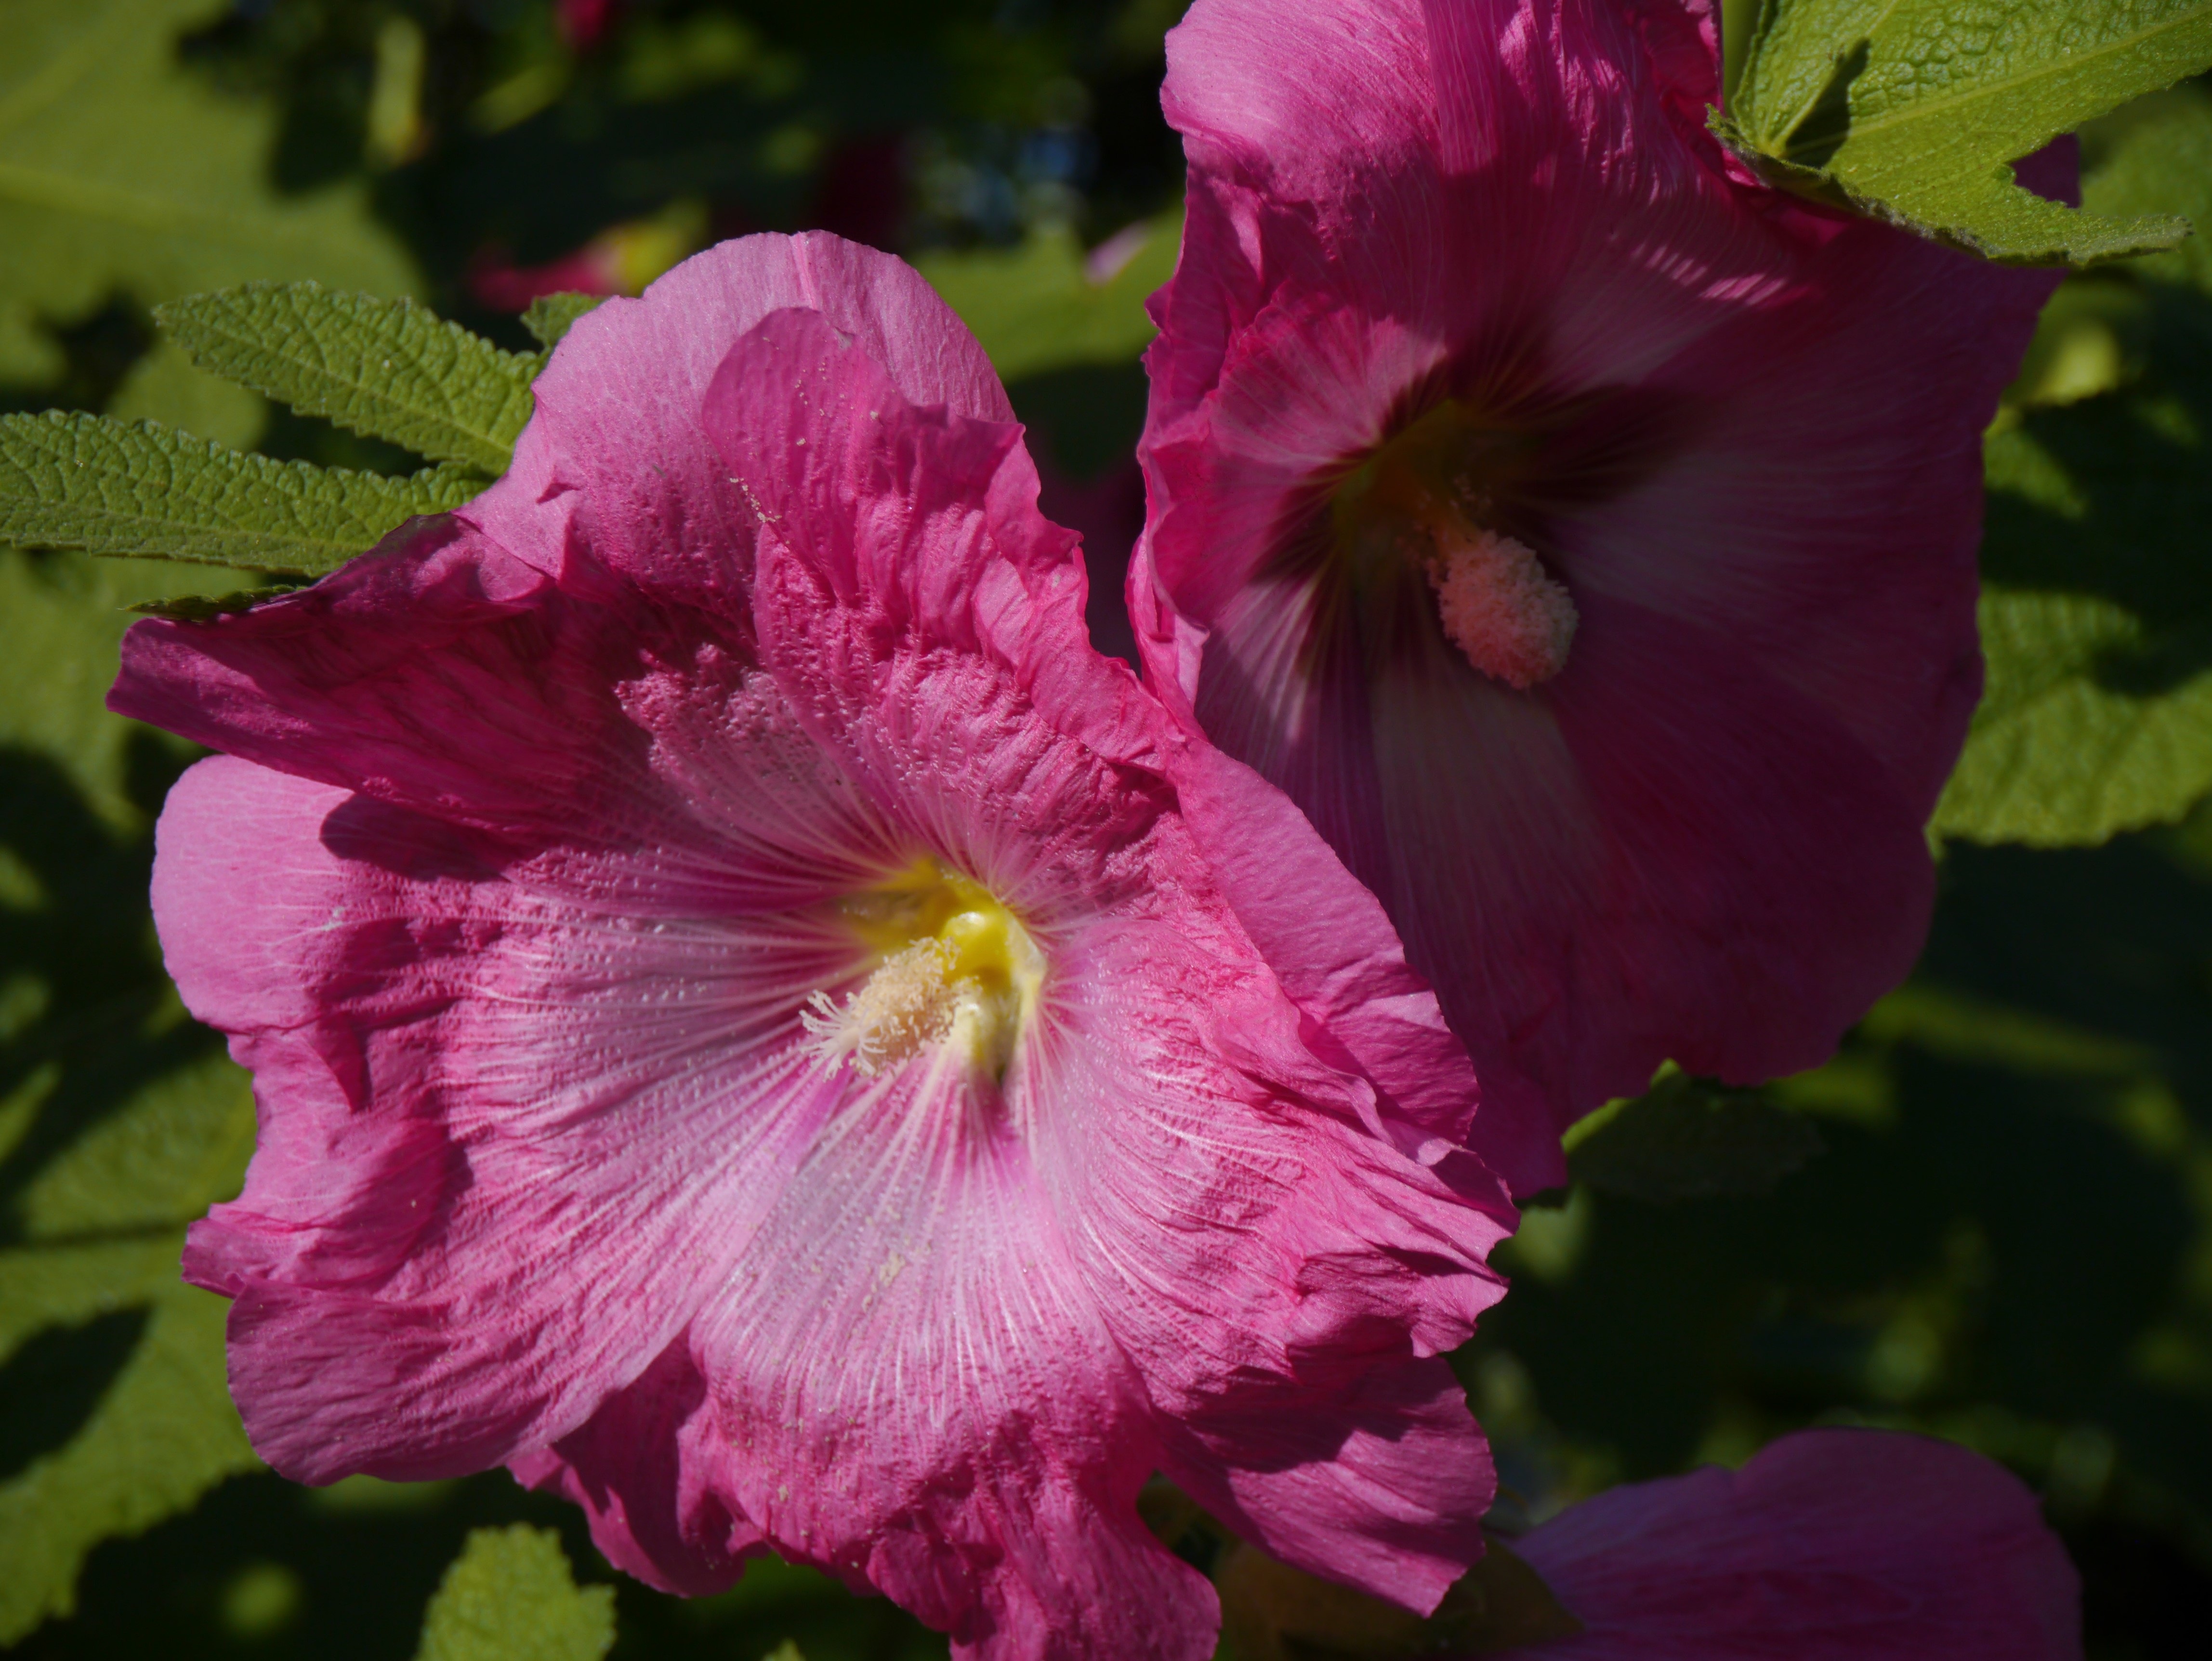
blossom, plant, leaf, flower, petal, green, red, yellow, pink, japan, flora, blue sky, flowers, bud, hollyhocks, otsu park, yokosuka, huang, macro photography, flowering plant, althaea rosea, hana aoi, annual plant, land plant